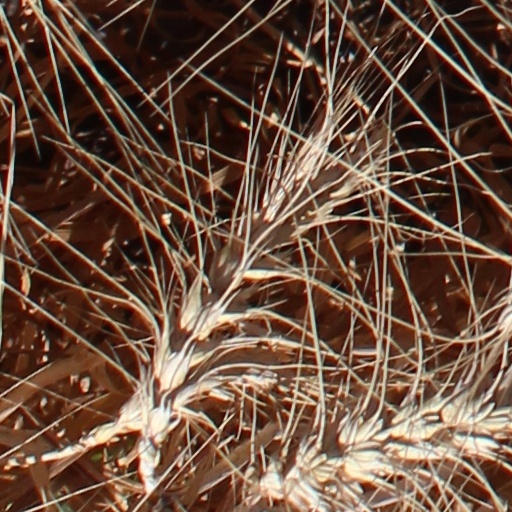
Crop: wheat